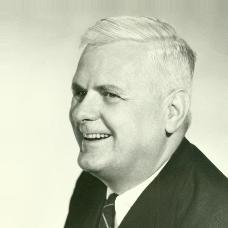
Age: 91